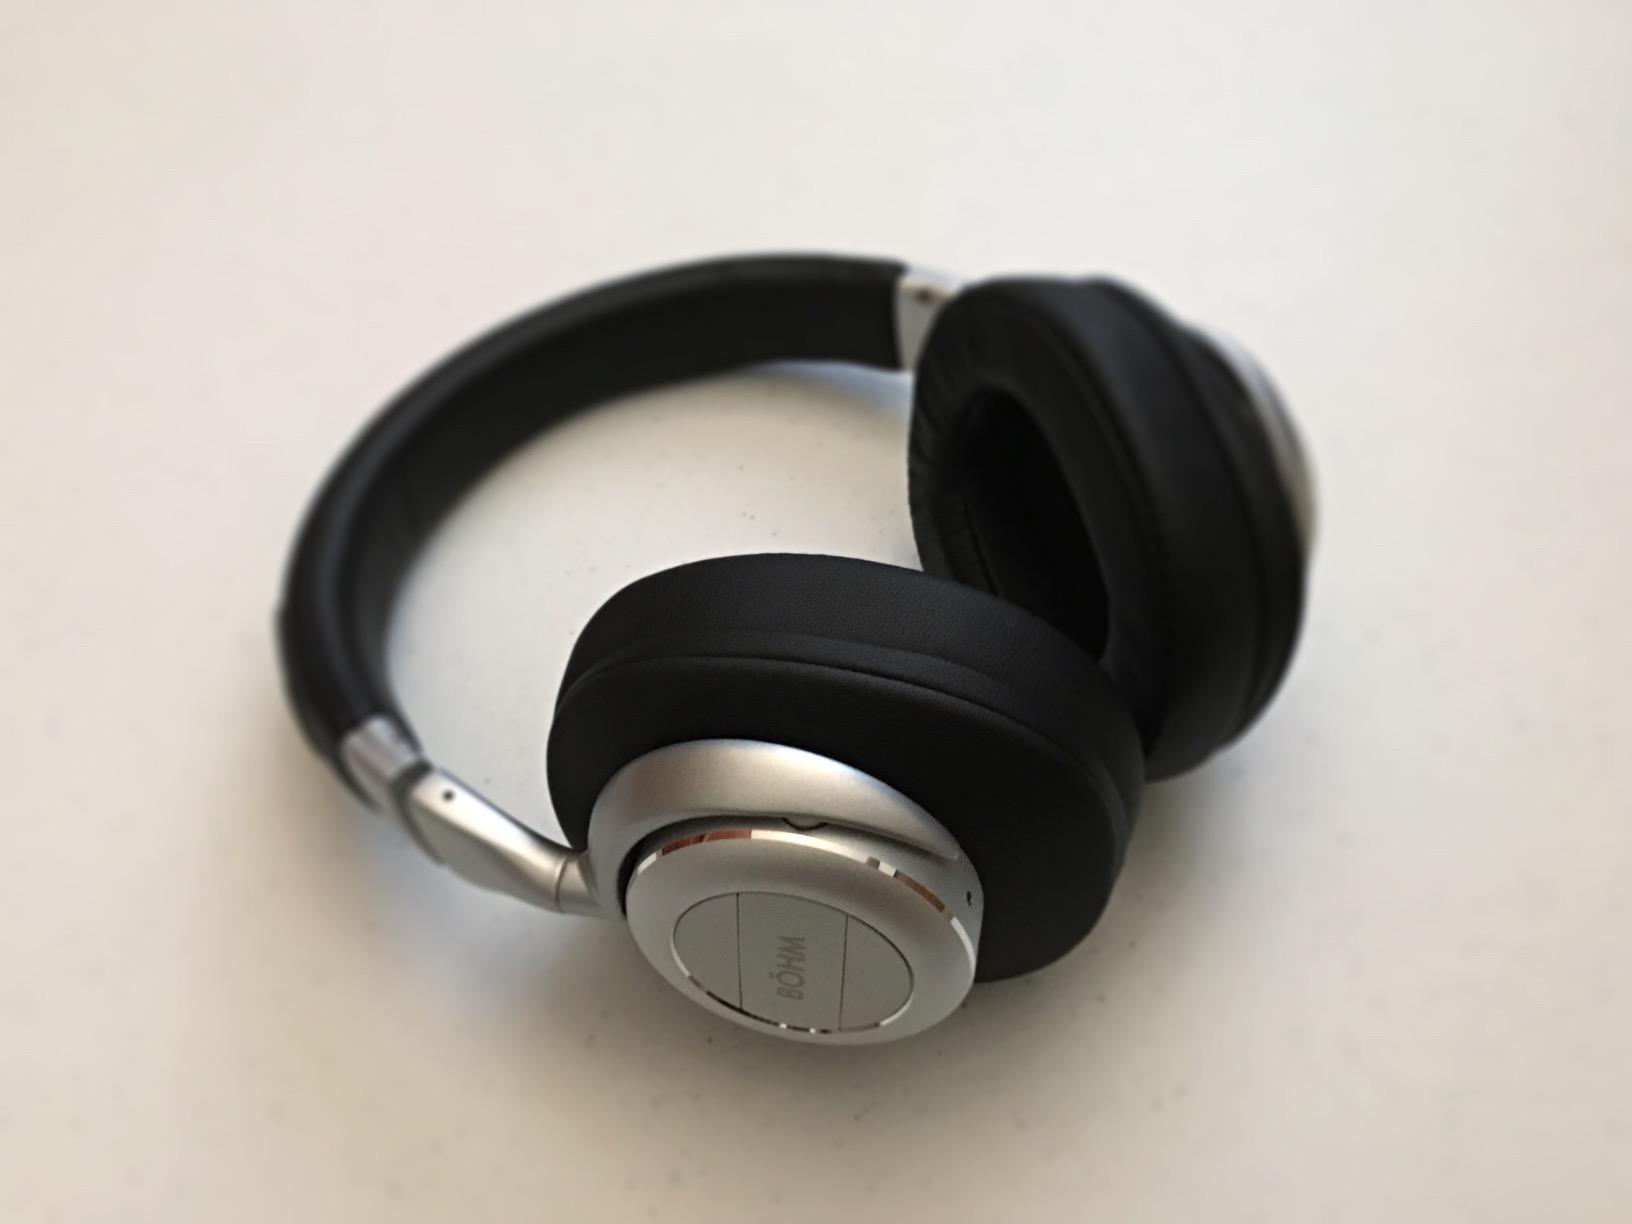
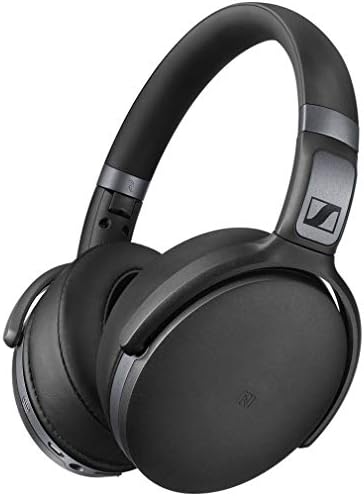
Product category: headphones
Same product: no